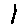
Label: 1